EF-G

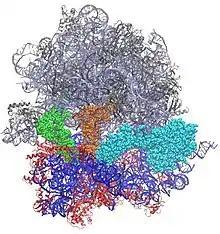
Crystal structure of the ribosome with two tRNAs (orange and green) and EF-G (in cyan) after translocation. PDB ID: 4W29.

Protein elongation continues until a stop codon appears on the mRNA. A Class I release factor (RF1 or RF2) binds to the stop codon, which induces hydrolysis of the tRNA-peptide bond in the P site, allowing the newly-formed protein to exit the ribosome. The nascent peptide continues to fold and leaves the 70S ribosome, the mRNA, the deacylated tRNA (P site), and the Class I release factor (A site).